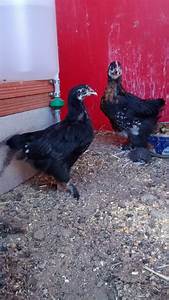
Label: gallina